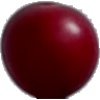
Label: Cherry Wax Red 1